Groovie Goolies

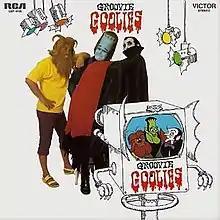
Ed Fournier (Wolfie), Jeffrey Thomas (Frankie) and Dick "Daddy Dewdrop" Monda (Drac) with their animated counterparts.

In late 1970 RCA Victor Records released the album Groovie Goolies (RCA LSP 4420). The cover is adorned with two photos of the album's producers/musicians as the live-action Wolfie (Jeffrey Thomas), Frankie (Ed Fournier), and Drac (Dick Monda), as well as a small image of the animated monster trio.